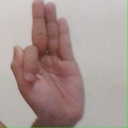
अक्षर: फ